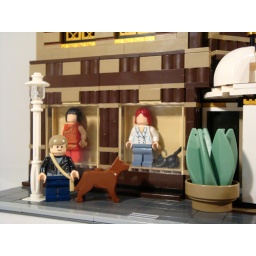
The puppy is distracted by the toy kitty in the window display!